Jacksonville Dolphins

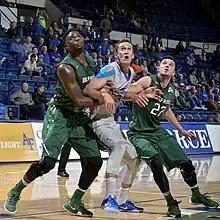
A game between the Jacksonville Dolphins and Air Force Falcons men's basketball teams in 2016

The men's basketball program was established in 1949. Jacksonville has appeared in five NCAA Division I men's basketball tournaments, most recently in 1986. Their most successful tournament was the first they participated in, the 1970 NCAA tournament.